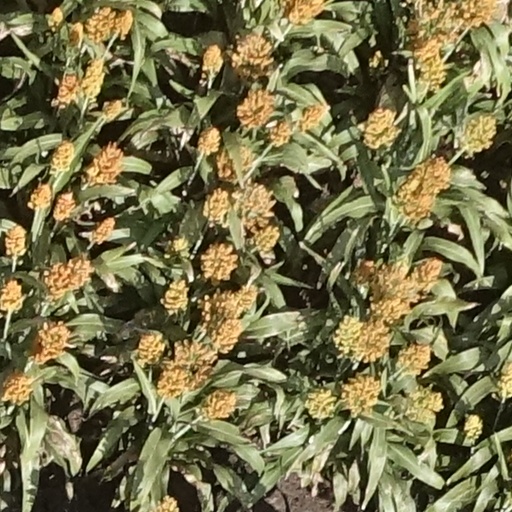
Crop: sorghum